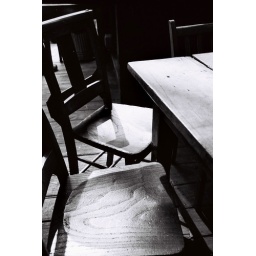
wooden chairs in the Monmouth coffee shop at Borough Market.